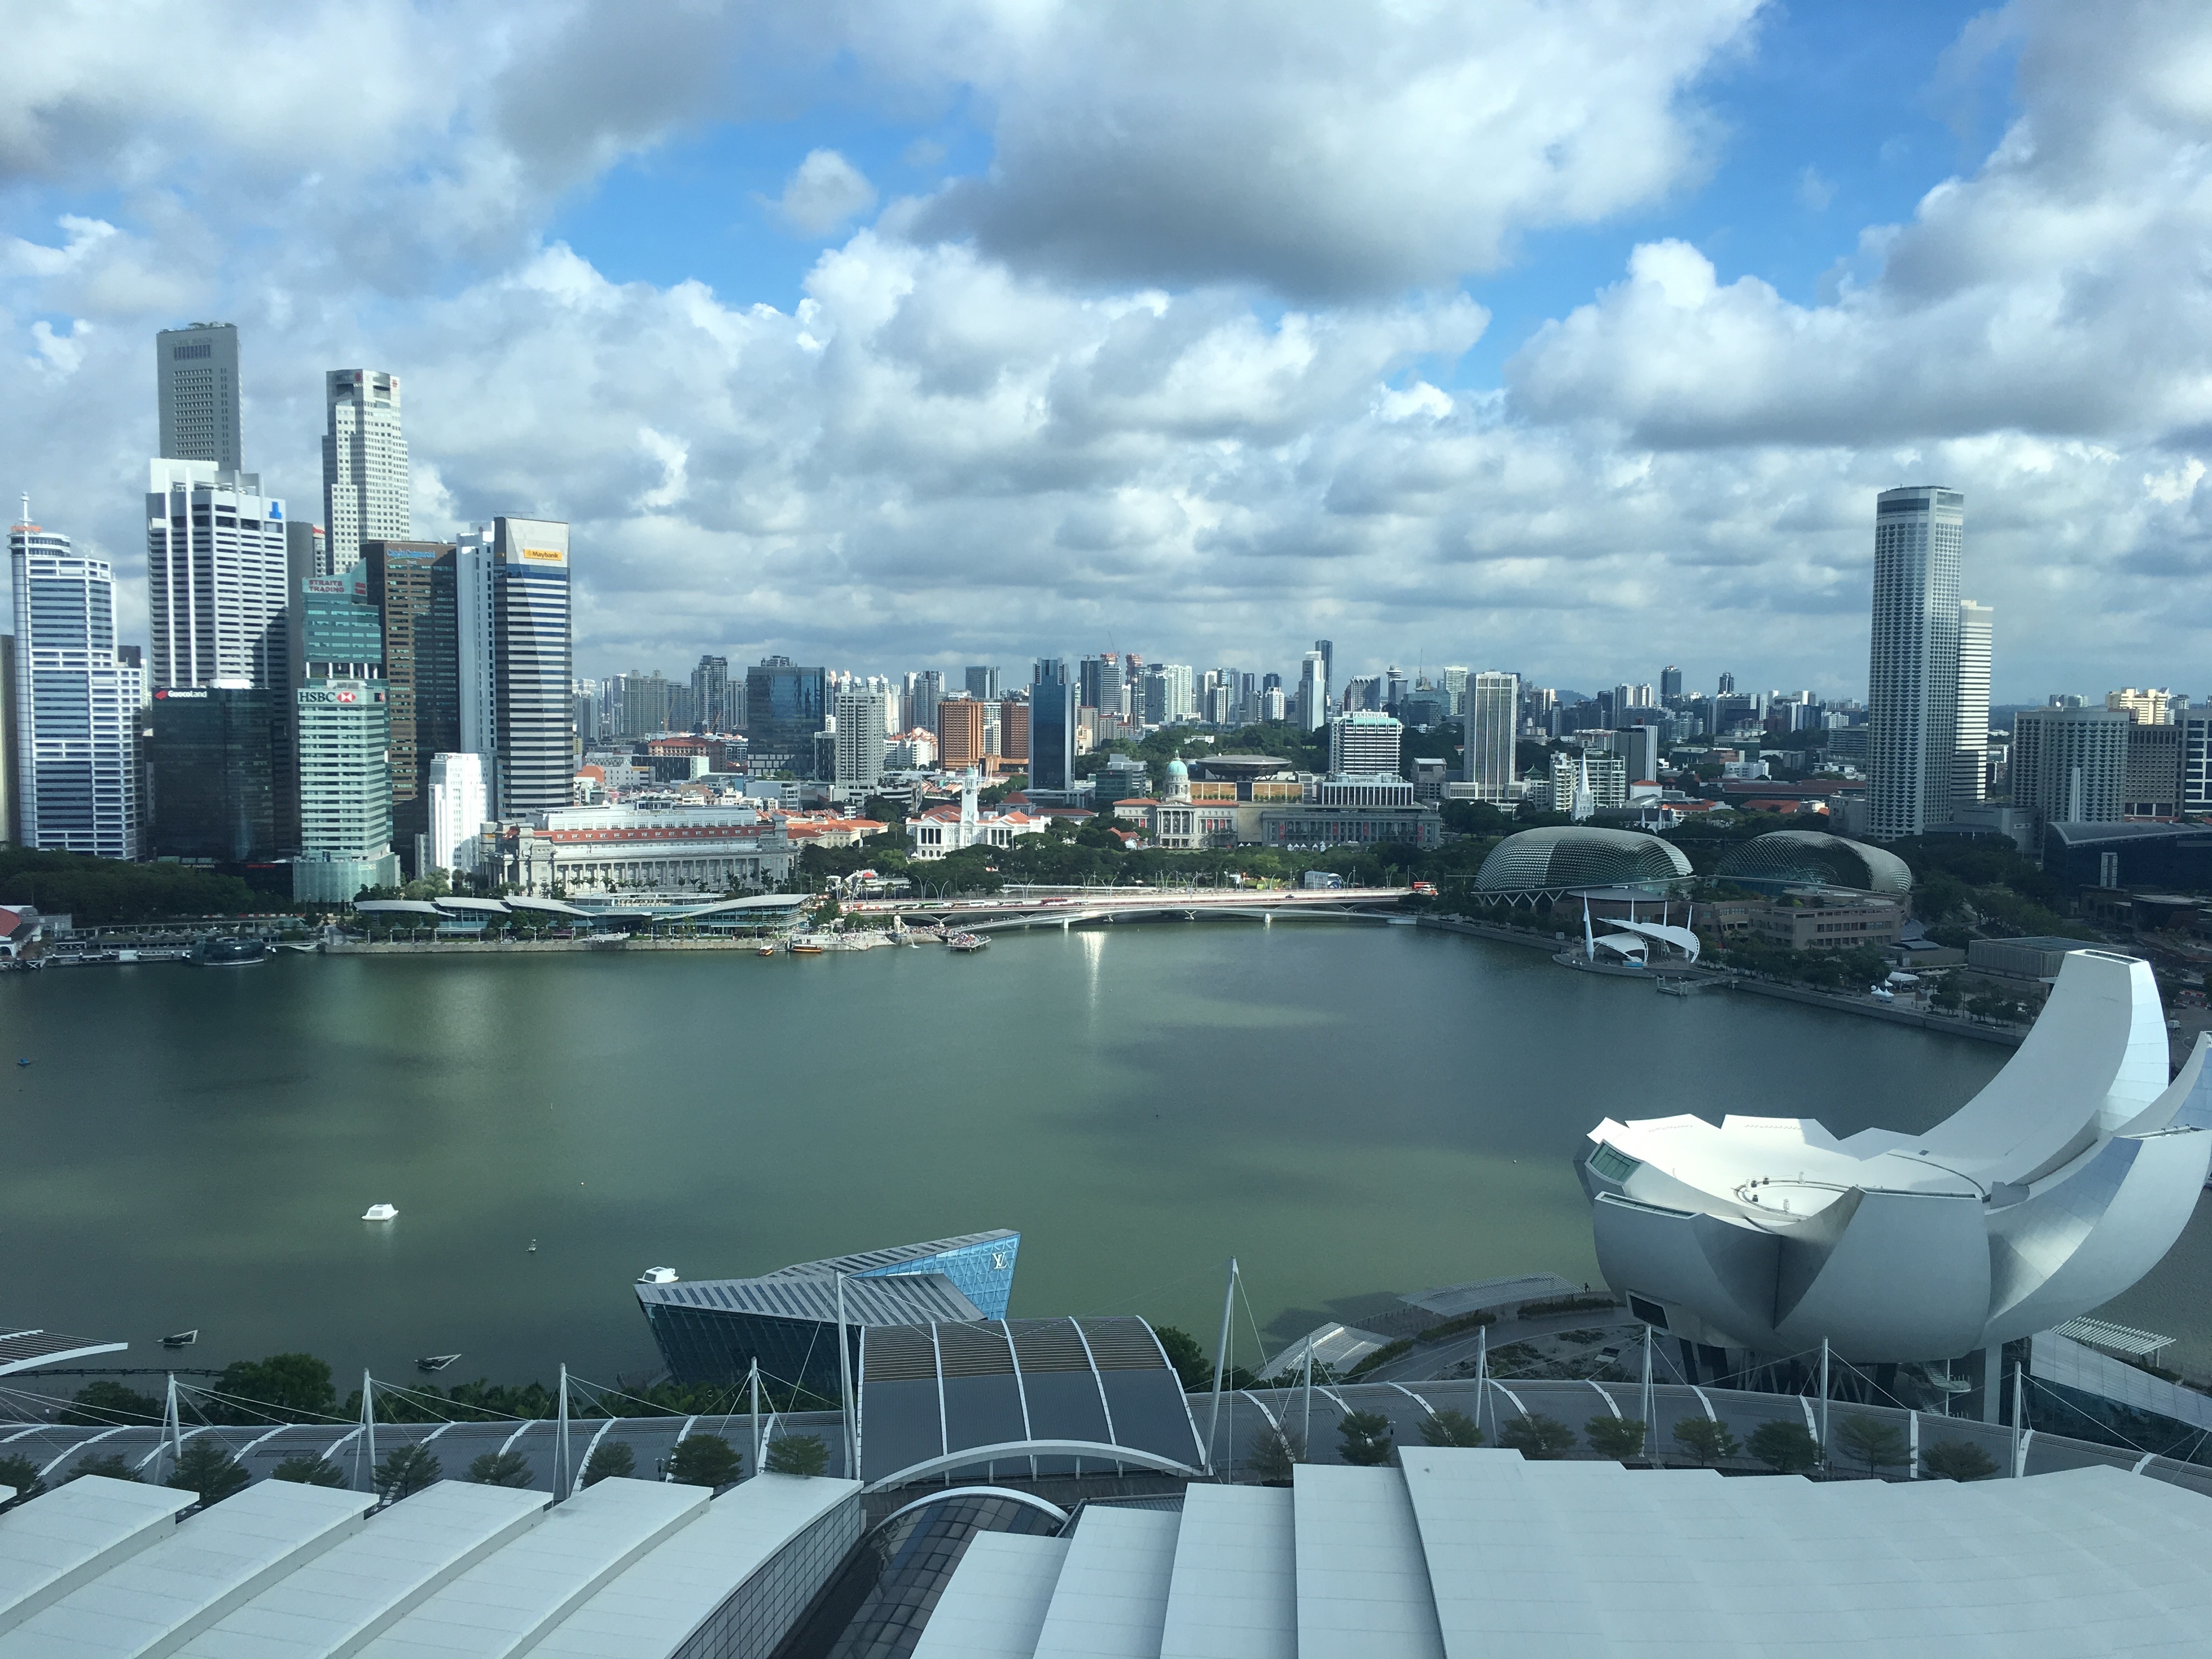
horizon, dock, skyline, city, skyscraper, cityscape, panorama, downtown, reflection, landmark, harbor, marina, tower block, metropolis, urban area, human settlement, atmosphere of earth